Yunlong Mountain

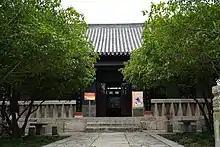
Crane Flying Pavilion

Crane–flying pavilion is on the platform at the top of Yunlong Mountain. It was built in the Song dynasty by Zhang Tianji. It extends in length and in width. Su Shi often drank with Zhang at the Crane-flying Pavilion. Su wrote “Record of the Crane-flying Pavilion” to be in memory of the building procedure and the comfort he got when he was in the pavilion.